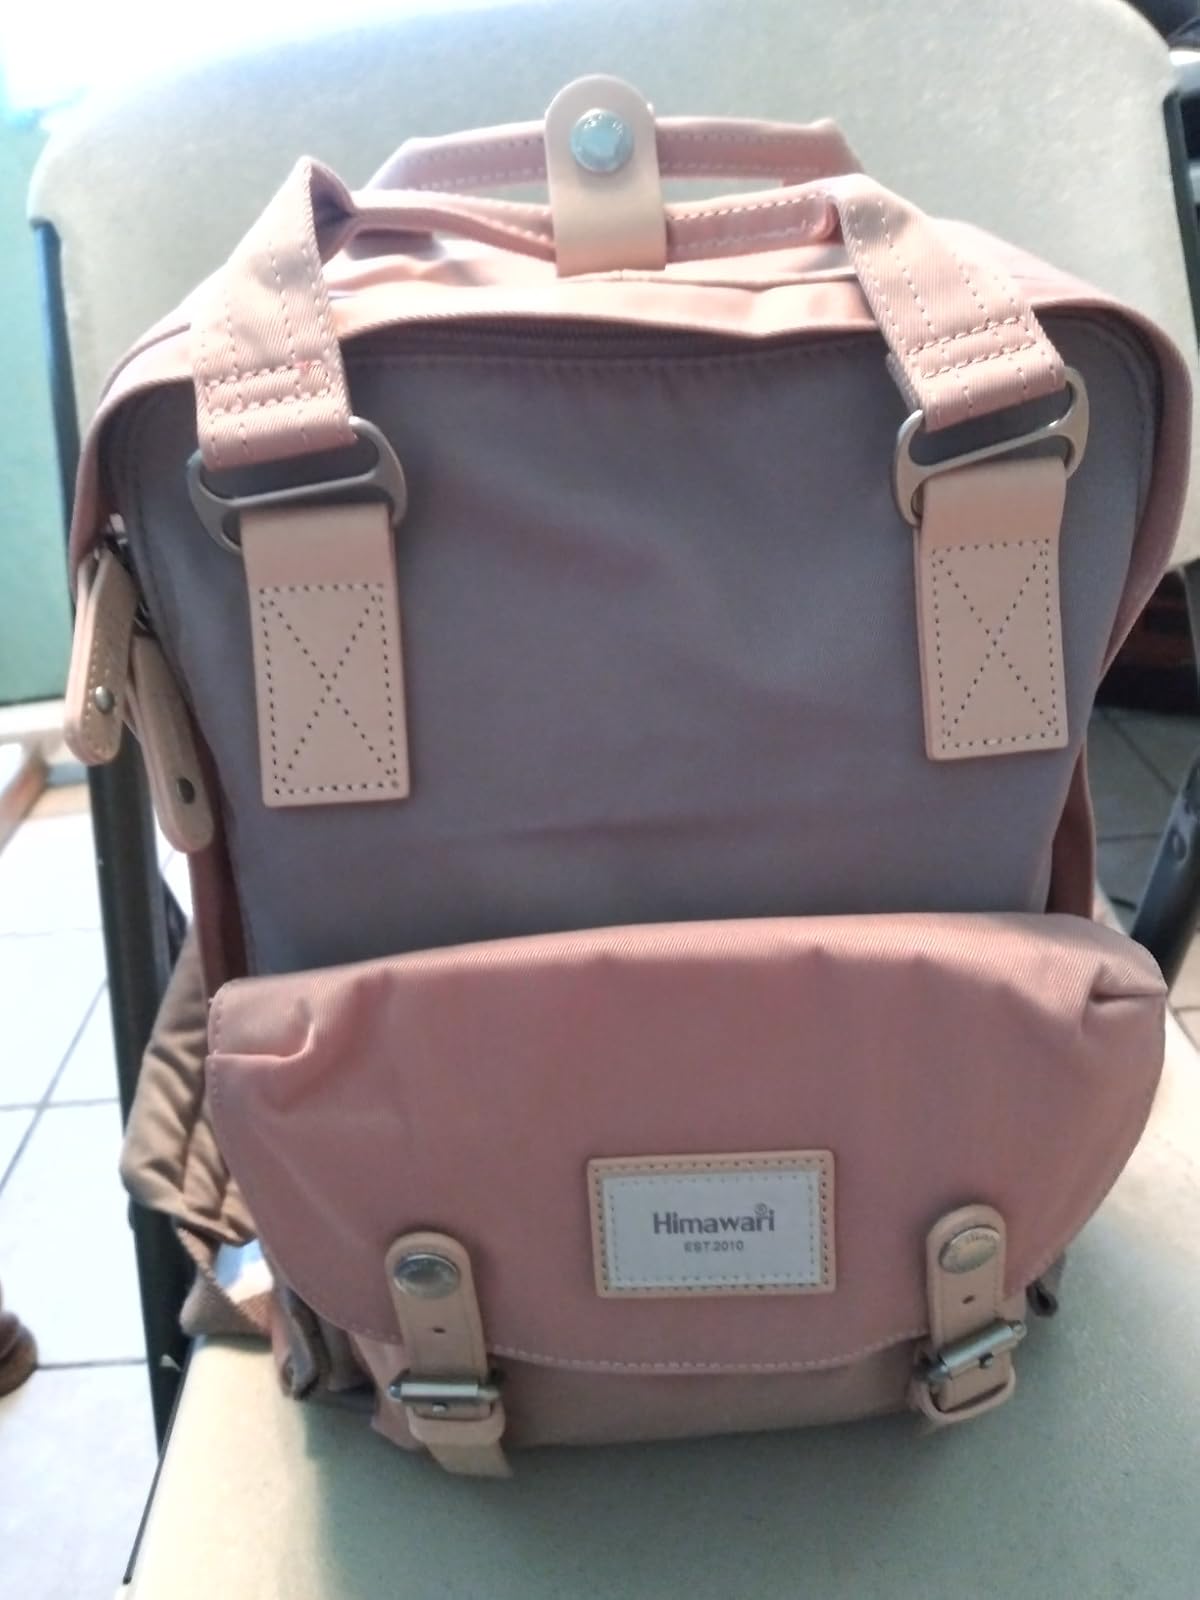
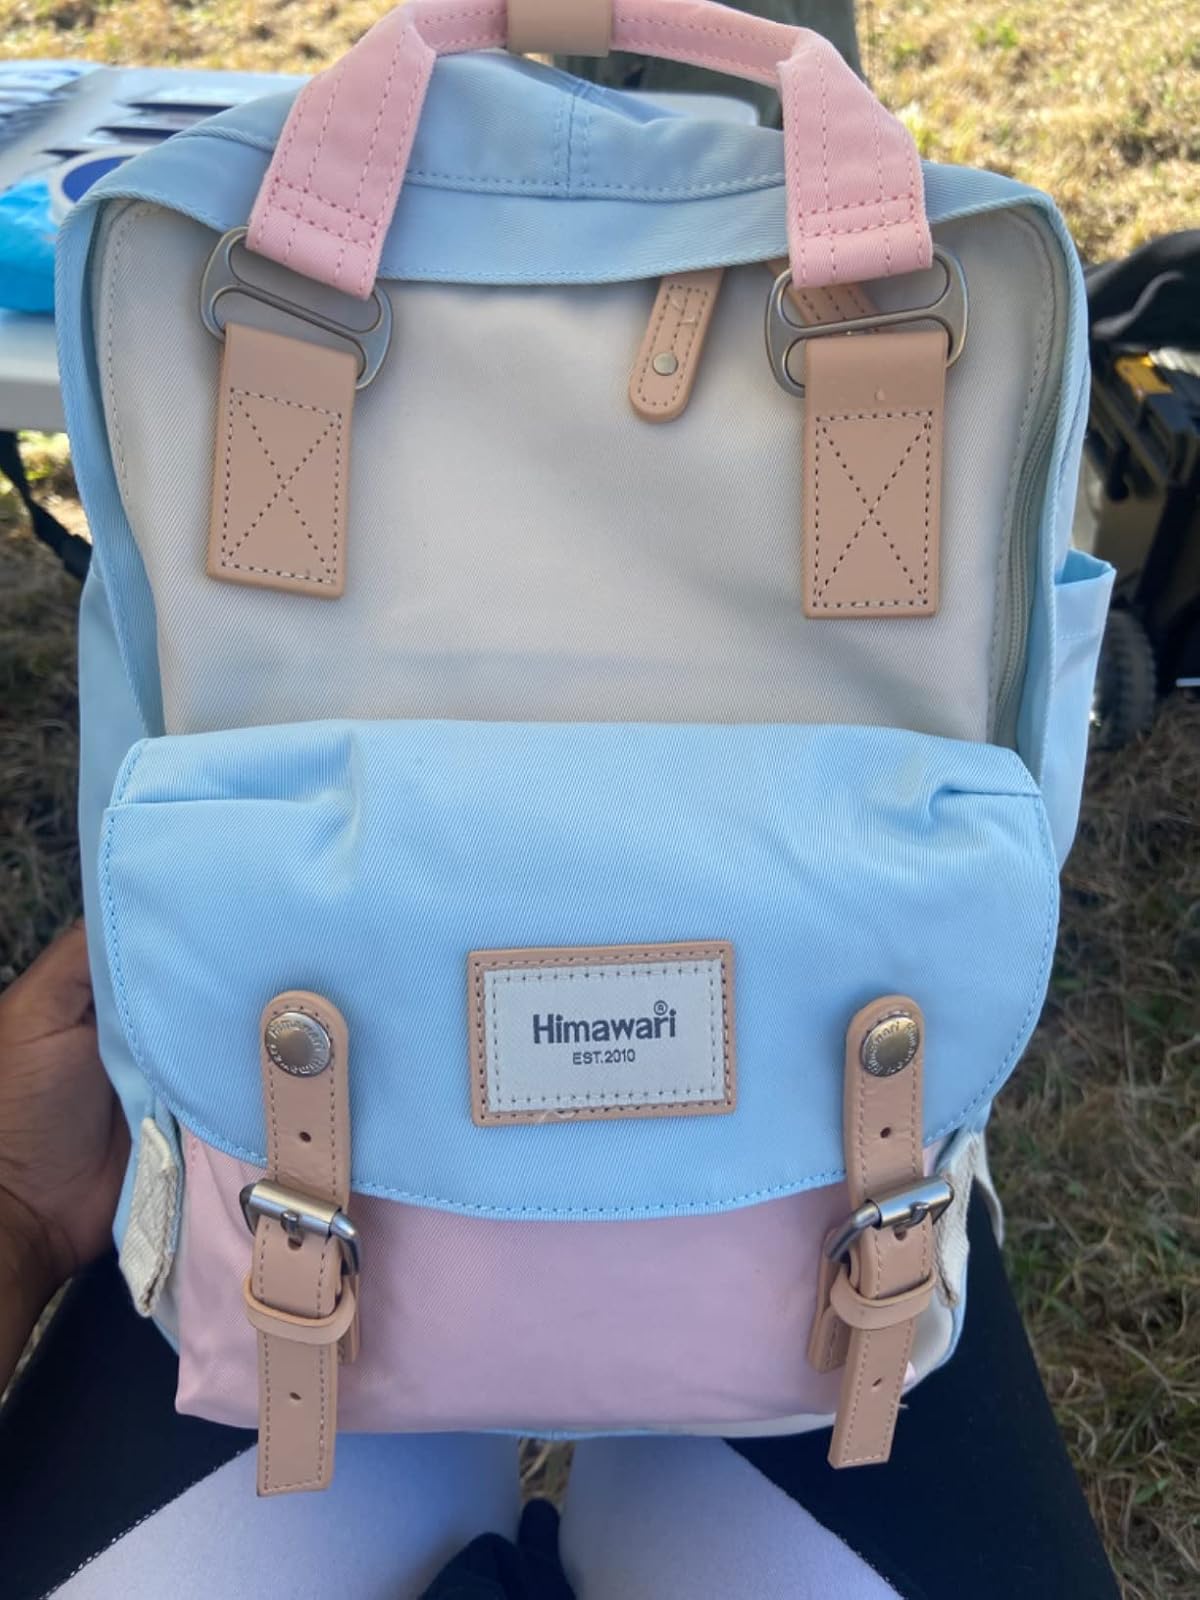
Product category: bag
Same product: no